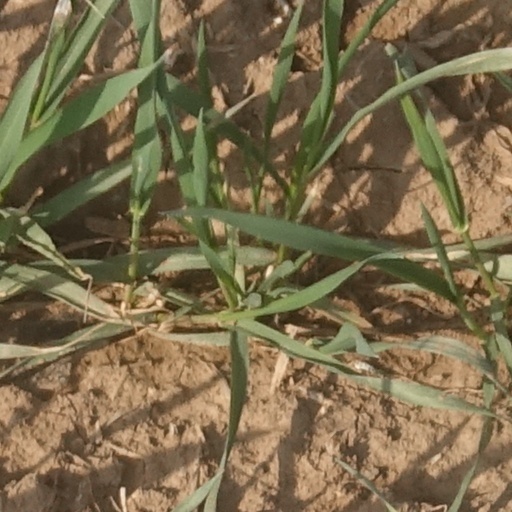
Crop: wheat